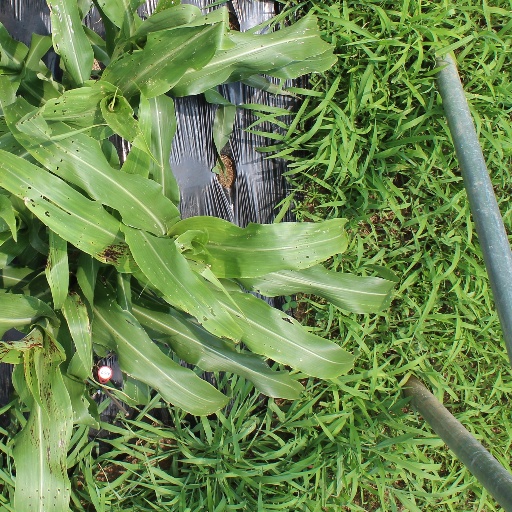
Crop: sorghum